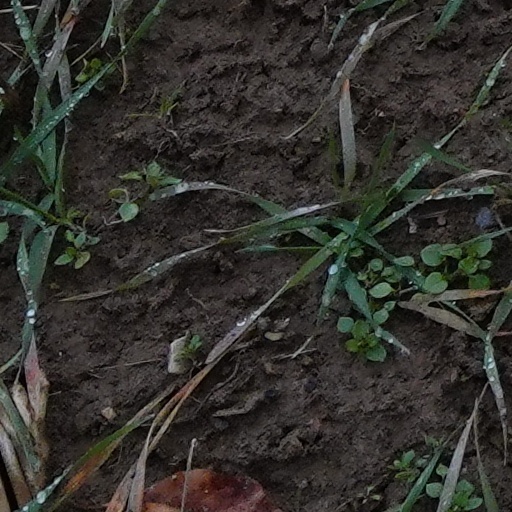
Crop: wheat